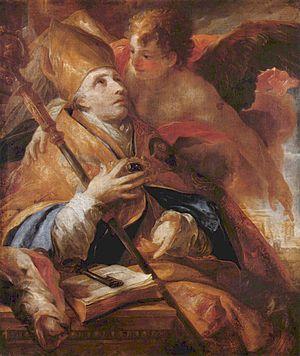
Saint Bennon, né en 1010 à Hildesheim et mort le 16 juin 1106 à Meissen, est un saint de l'Église catholique qui fut moine, puis évêque de Meissen. Il est le patron du diocèse de Dresde-Meissen et de la ville de Munich. Il est fêté le 16 juin.